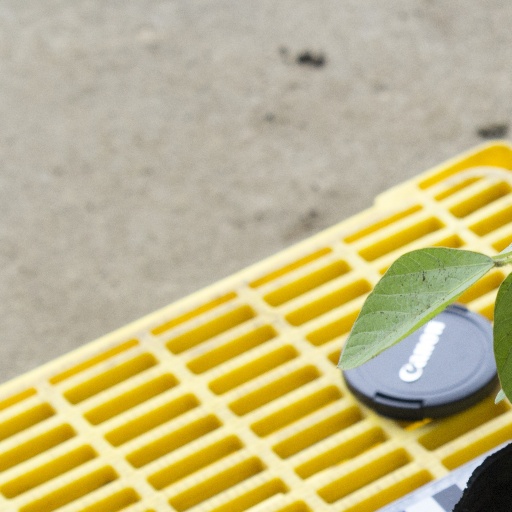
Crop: soybean